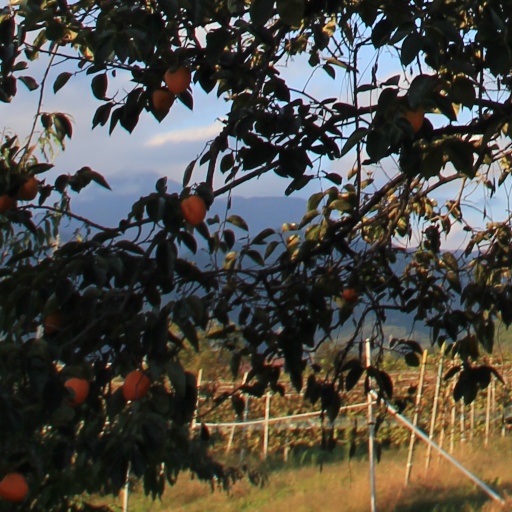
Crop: grape